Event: Nepal Earthquake
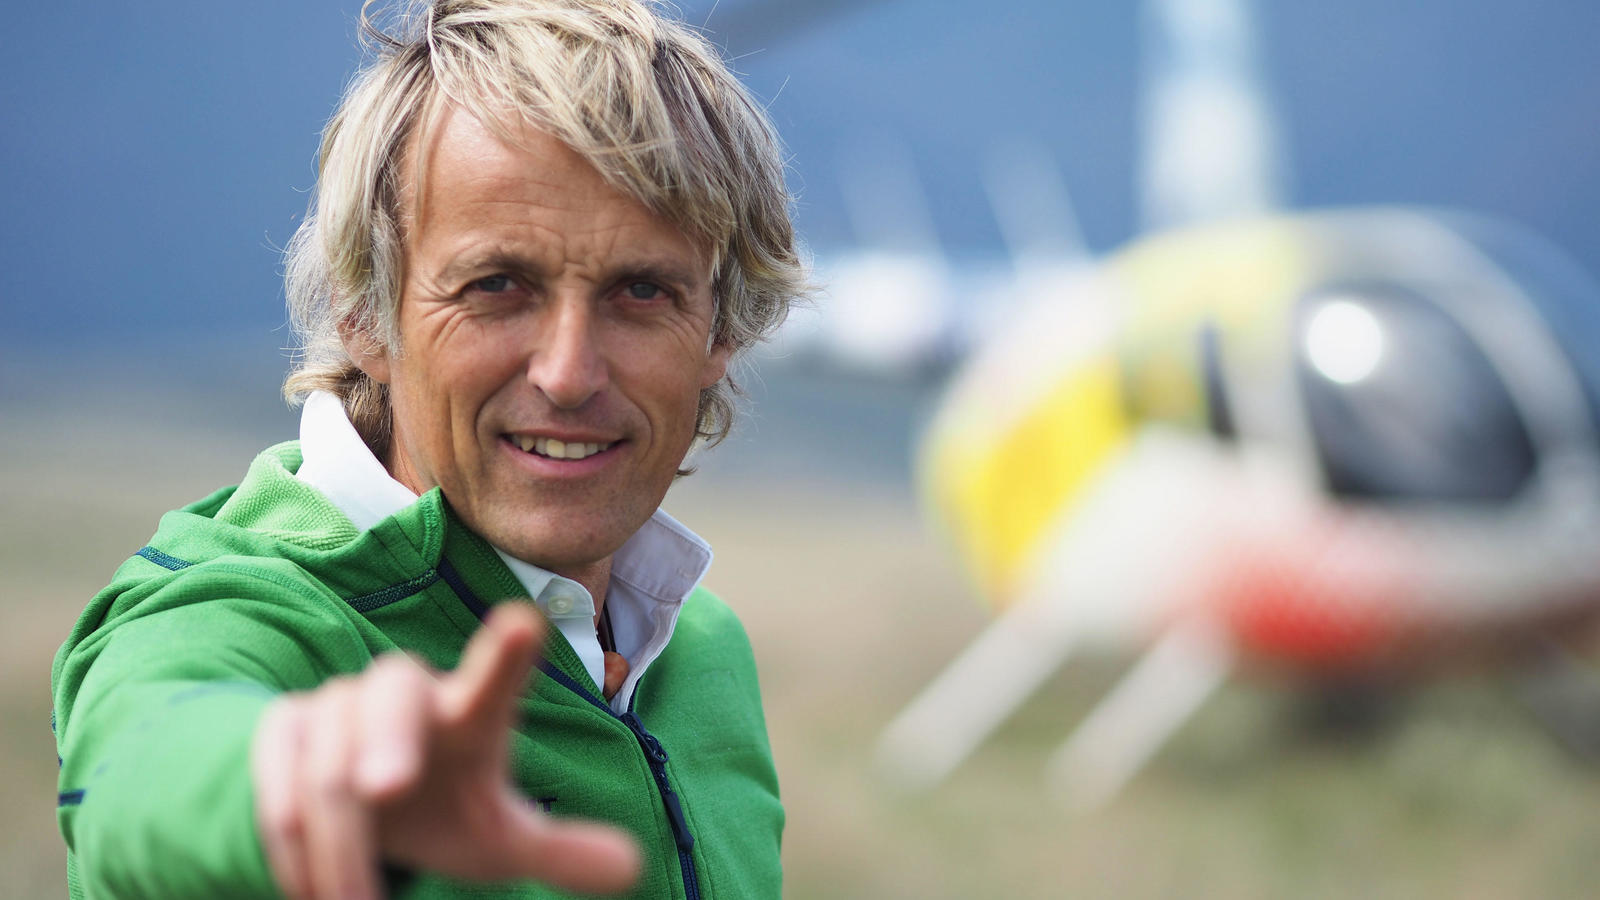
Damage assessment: no_damage